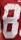
Number: 8